Olga Kazakova

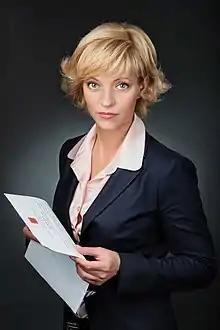

Olga Mikhailovna Kazakova (born 30 May 1968 in the city of Usolye-Sibirskoye, in the Soviet Union) is a Russian politician, was the Minister of Culture of the Stavropol Krai, since 2012, deputy of the State Duma, First Deputy Chairman of the Committee on Culture.